Sumalee Montano

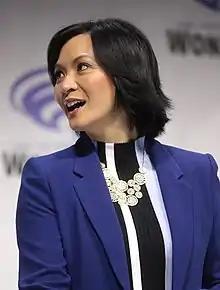
Montano at the 2019 WonderCon

Sumalee Montano is an American actress and film producer. Originally, she worked as an investment bank analyst in New York City and Hong Kong before starting her acting career.